Nemanjić dynasty

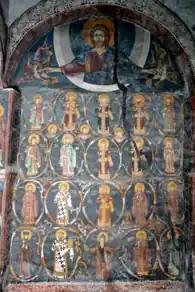
A fresco in depicting the Nemanjić tree from Serbian Orthodox Patriarchate of Peć Monastery

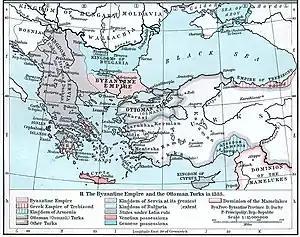
Serbian Empire, 1355

In the 8th century, the Vlastimirović Dynasty established the Serbian Principality. The state disintegrated after the death of the last known Vlastimirid ruler Časlav of Serbia around 940/960s and the Byzantines annexed the region and held it for a century, until 1040 when the Serbs under the Vojislavljević Dynasty revolted in "Duklja" (Pomorje). In the 1090s, the Vukanović Dynasty established the Serbian Grand Principality, and since the mid-12th century Stari Ras became undisputably under Serbian control, becoming centre of defence and residency for the Serbian Principality. In 1166, Stefan Nemanja took the throne, marking the beginning of Serbia, henceforth under the rule of the Nemanjići (Vukanović branch).